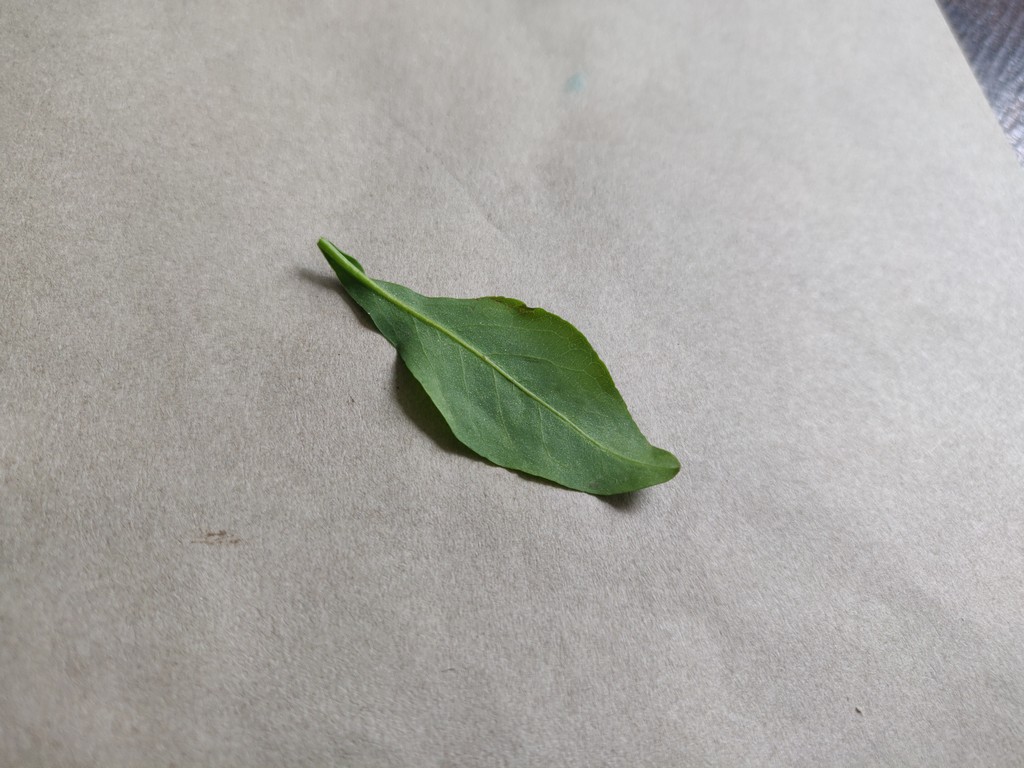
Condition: Healthy
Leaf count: single
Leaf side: back